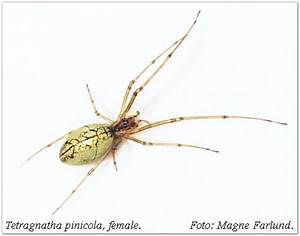
Label: spider